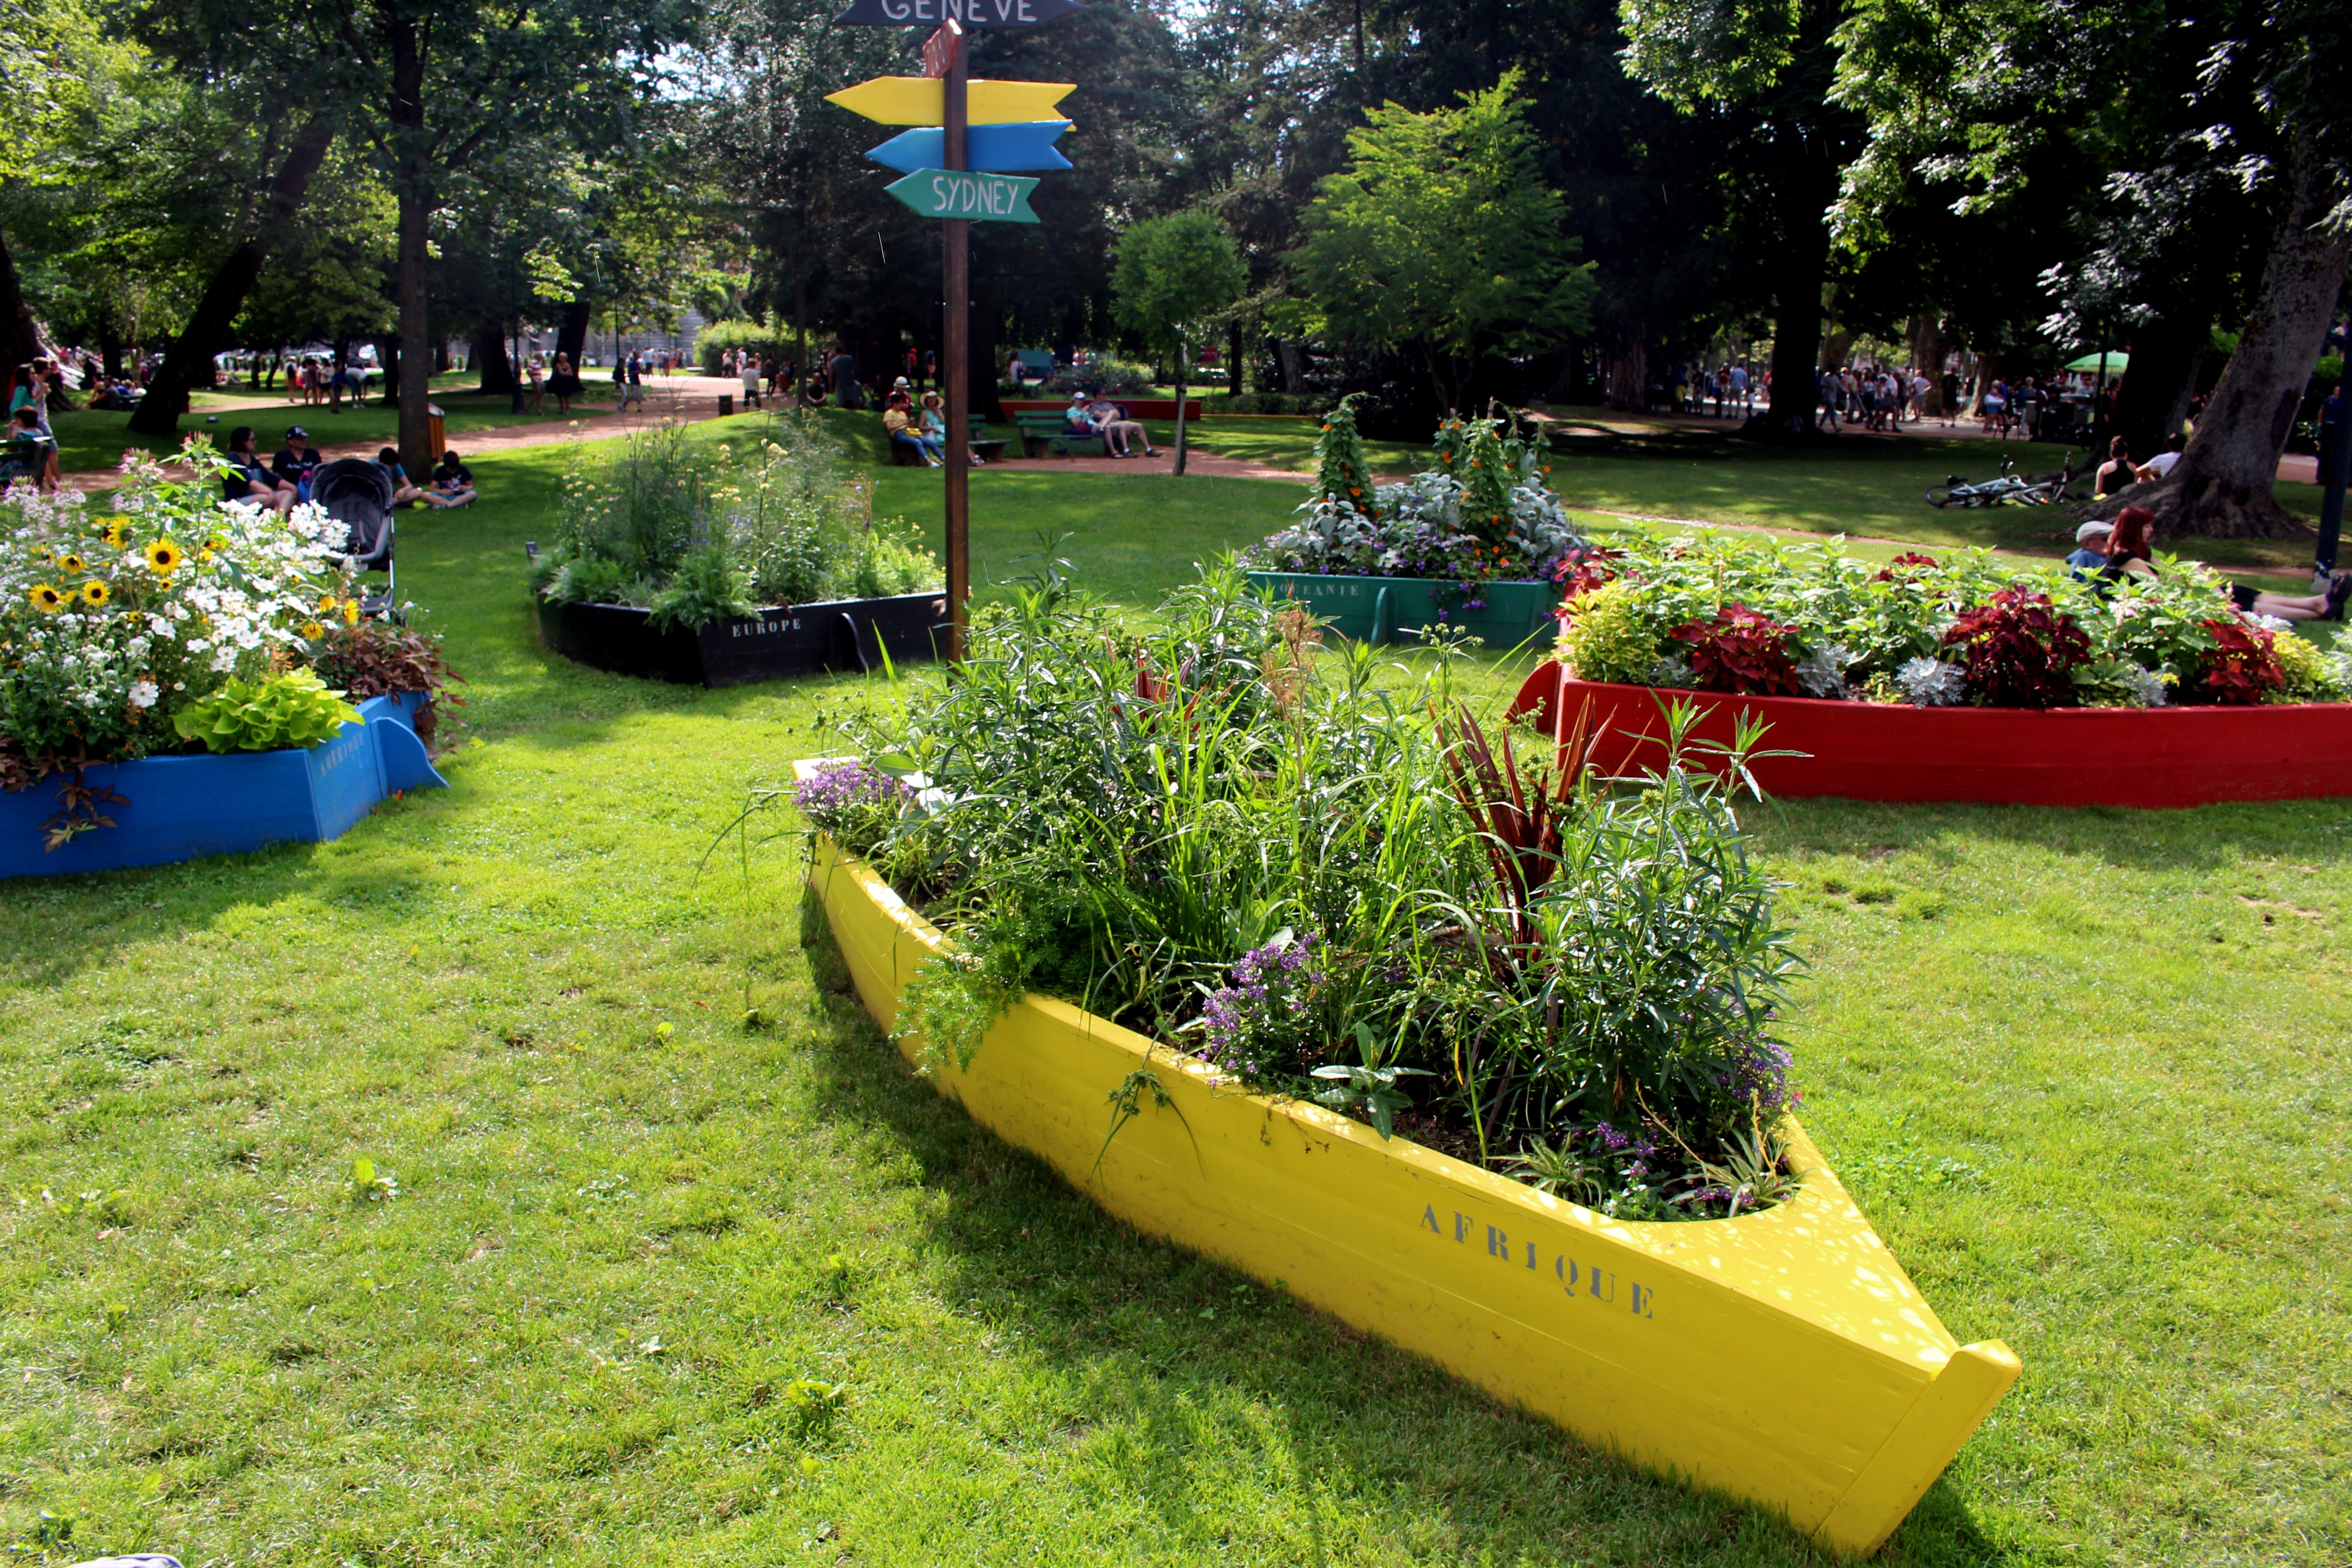
nature, plant, lawn, flower, environment, europe, symbol, community, africa, park, america, backyard, asia, human, garden, together, globe, world, australia, art, international, landscaping, earth, bed, playground, boats, botanical garden, yard, global, worldwide, forward, continents, landscape architect